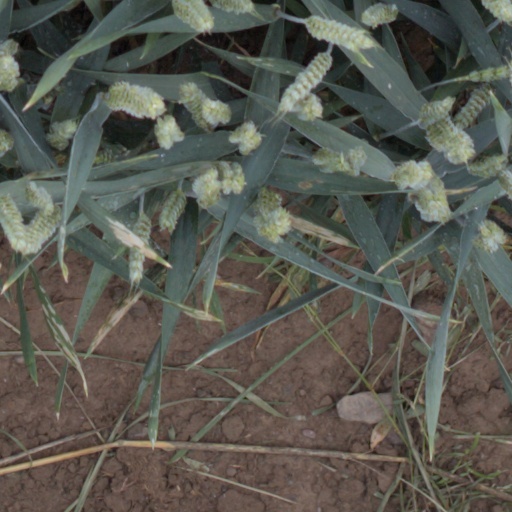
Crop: wheat